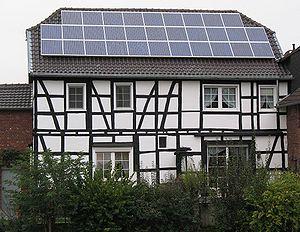
Maison à colombages avec panneaux solaires photovoltaïques, Buschhoven, Allemagne Dansk: Solcellepanel på bindingsværkshus Hrvatski: Fotonaponski sustav na staroj kući Magyar: fotovoltikus tető egy Fachwerk-házban العربية: بيت يغطي سقفه مصفوف ألواح شمسية 中文: 木構房屋上的光伏陣列。
Buschhoven est un village allemand, situé entre Bonn et Aix-la-Chapelle dans la Rhénanie-du-Nord-Westphalie. Le village compte 3277 habitants et est une partie de la commune de Swisttal.